Leila Ben-Gacem

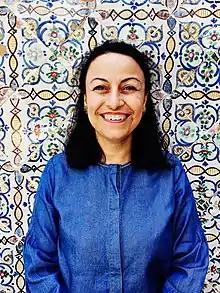

Leila Ben-Gacem is a Tunisian social entrepreneur. She is the founder of Blue Fish company and the initiator and founder of several initiatives in the Tunisian ecosystem and cultural scenes through Tunisian Civil Society. Ben-Gacem is also an elected member of the municipal council of Beni Khalled since Tunisia's first decentralized municipal elections were held in 2018.